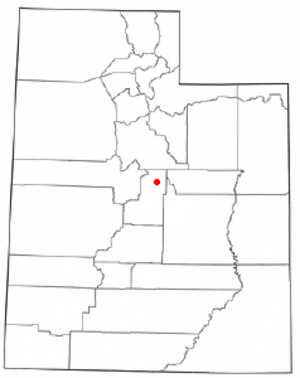
Fairview est une ville américaine située dans le comté de Sanpete, dans l’Utah. Selon le recensement de 2000, sa population s’élève à 1 160 habitants.